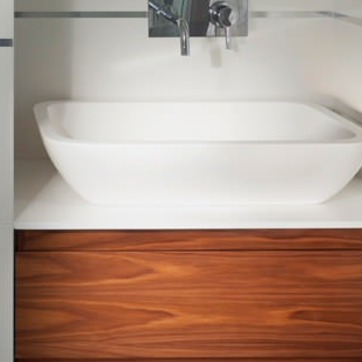
Material: ceramic